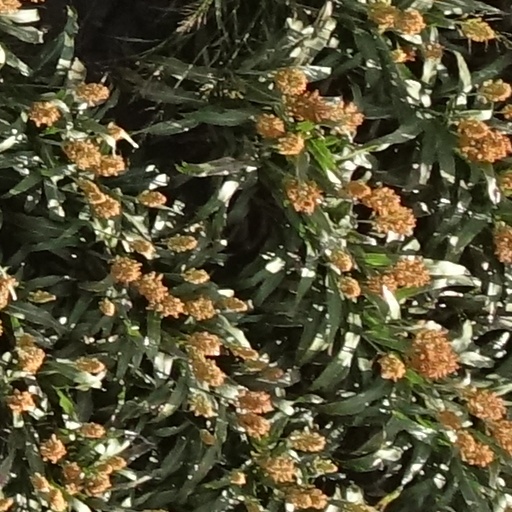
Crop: sorghum